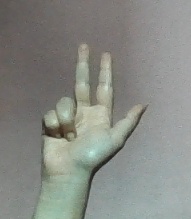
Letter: al